Juan Olazábal Ramery

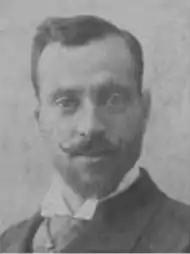
Bernardo Elío y Elío

Militant republican secularism was acknowledged by the Integrists as a barbarian onslaught against the very foundations of civilisation. Overwhelmed be the Leftist sway, Olazábal realized that his party stood little chance of surviving on its own. The row between traditionalist Integrism and modern christian-democratic groupings was already too wide and very few in the party considered rapprochement. On the other hand, ultraconservative vision of religion was shared by mainstream Carlists; as a result, Integristas rather unanimously decided to swallow their accidentalism. Following 44 years of separate political existence Olazábal led them to 1932 reunification within Carlism, into the party named . Though formally the provincial party leader was Bernardo Elío y Elío, in fact Olazábal formed a local ruling duumvirate.